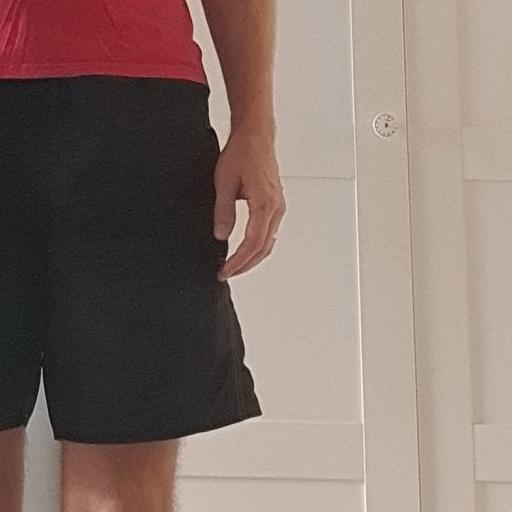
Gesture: no_gesture